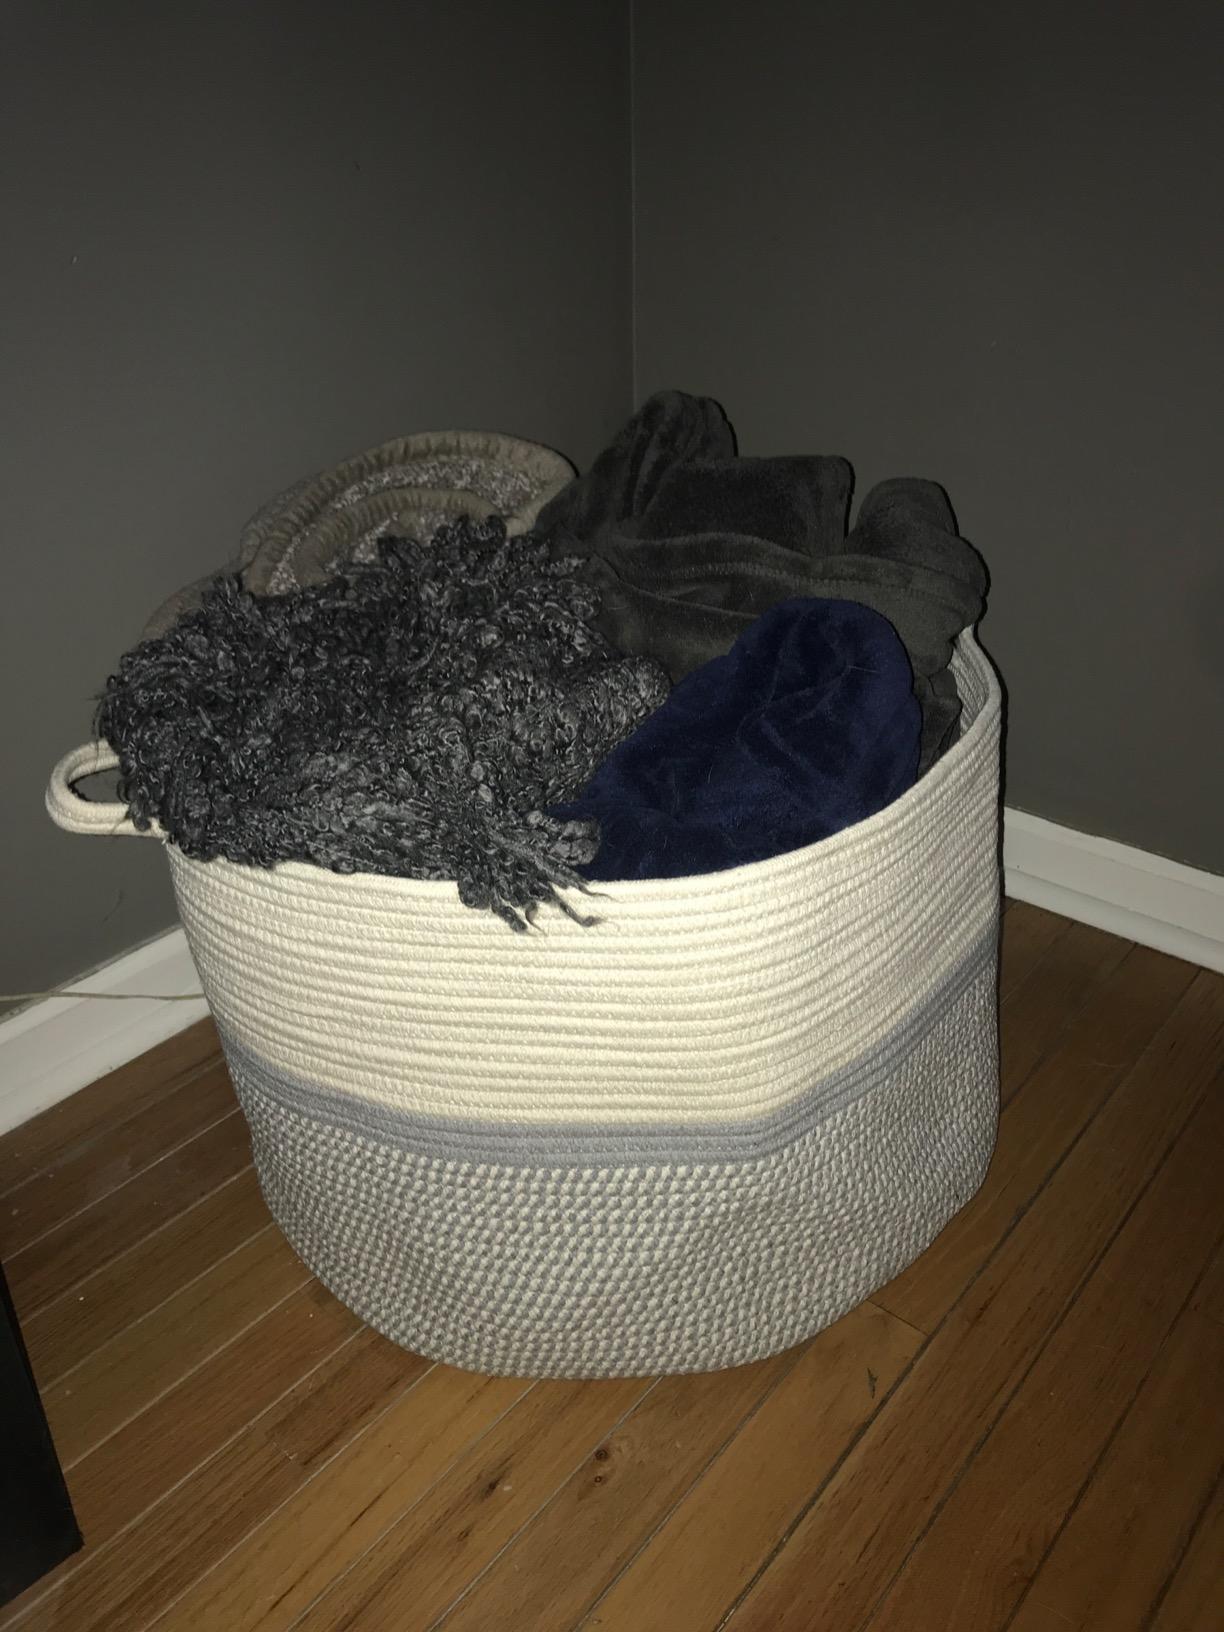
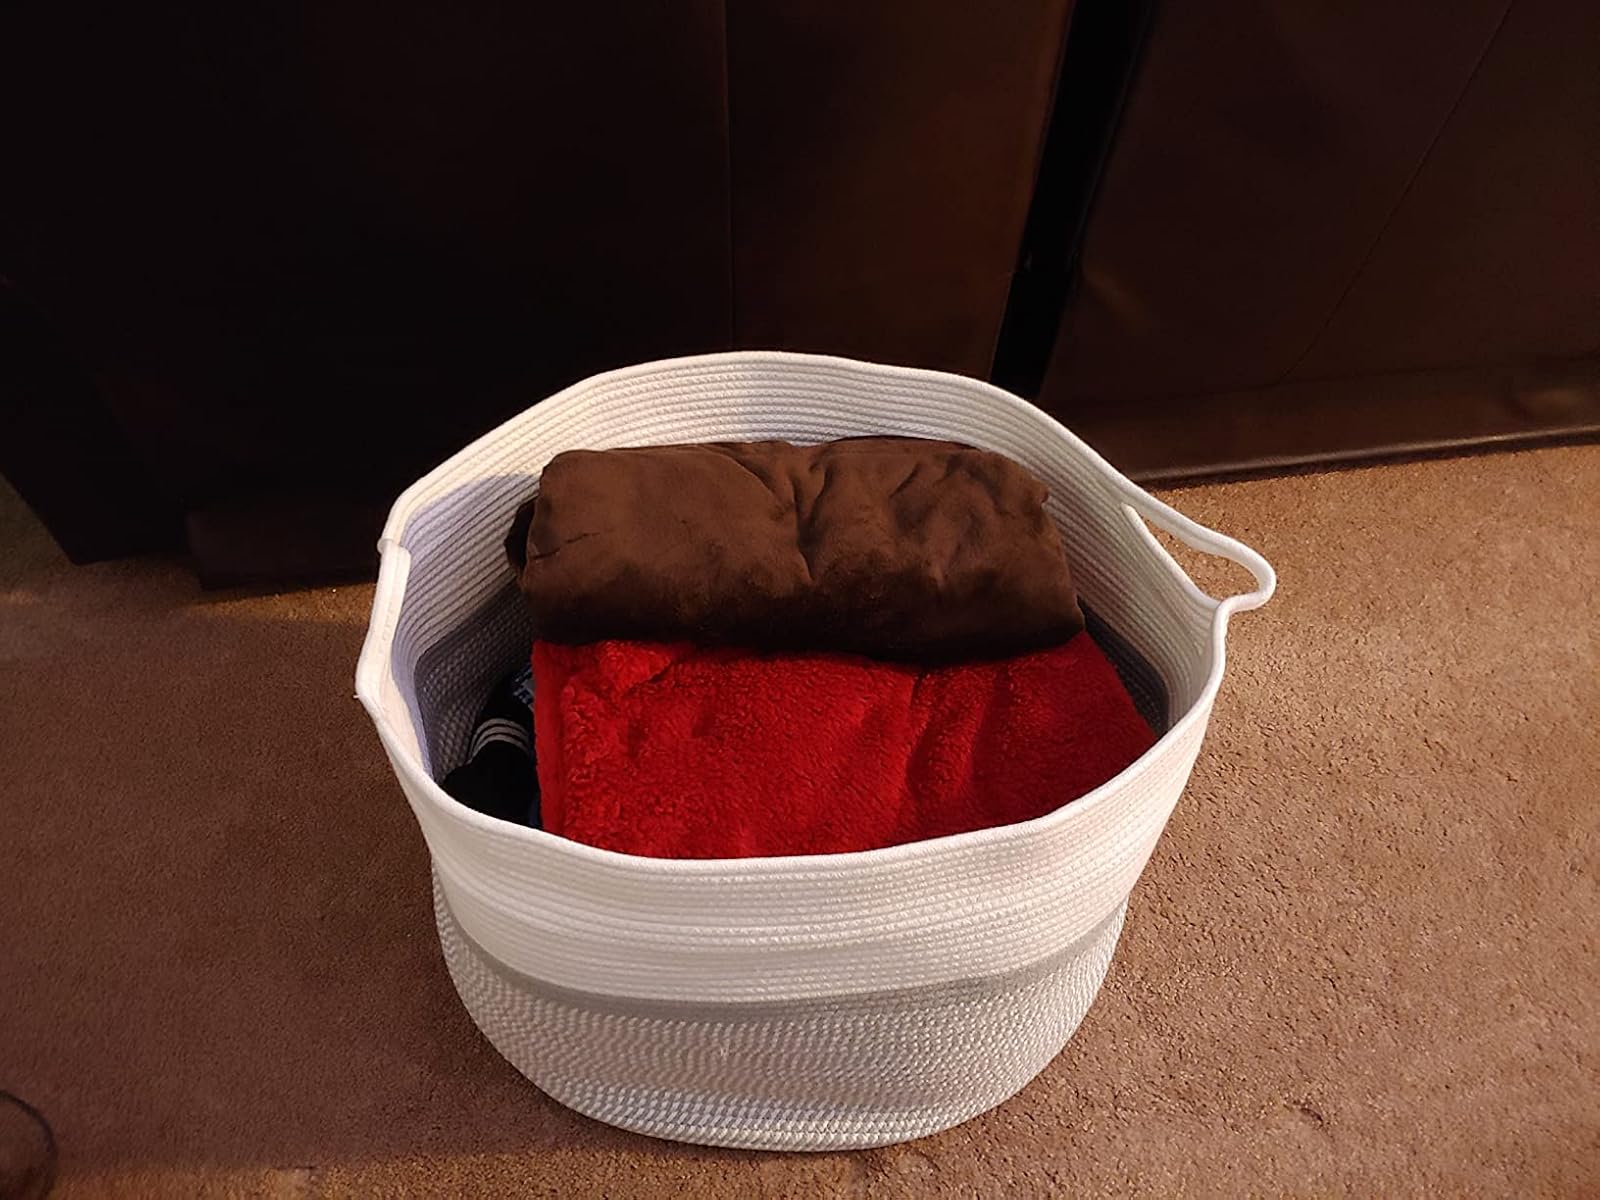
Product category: items_hamper
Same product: yes